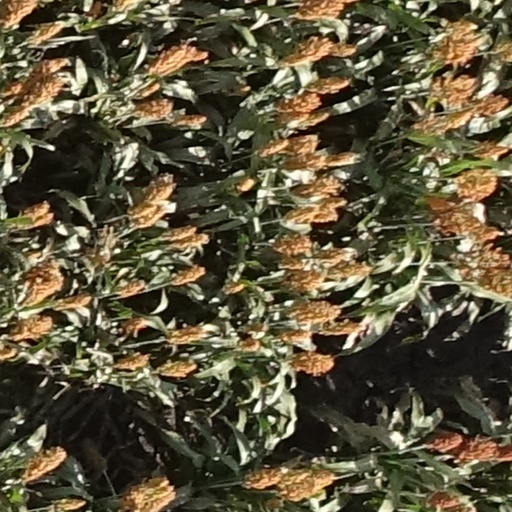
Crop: sorghum